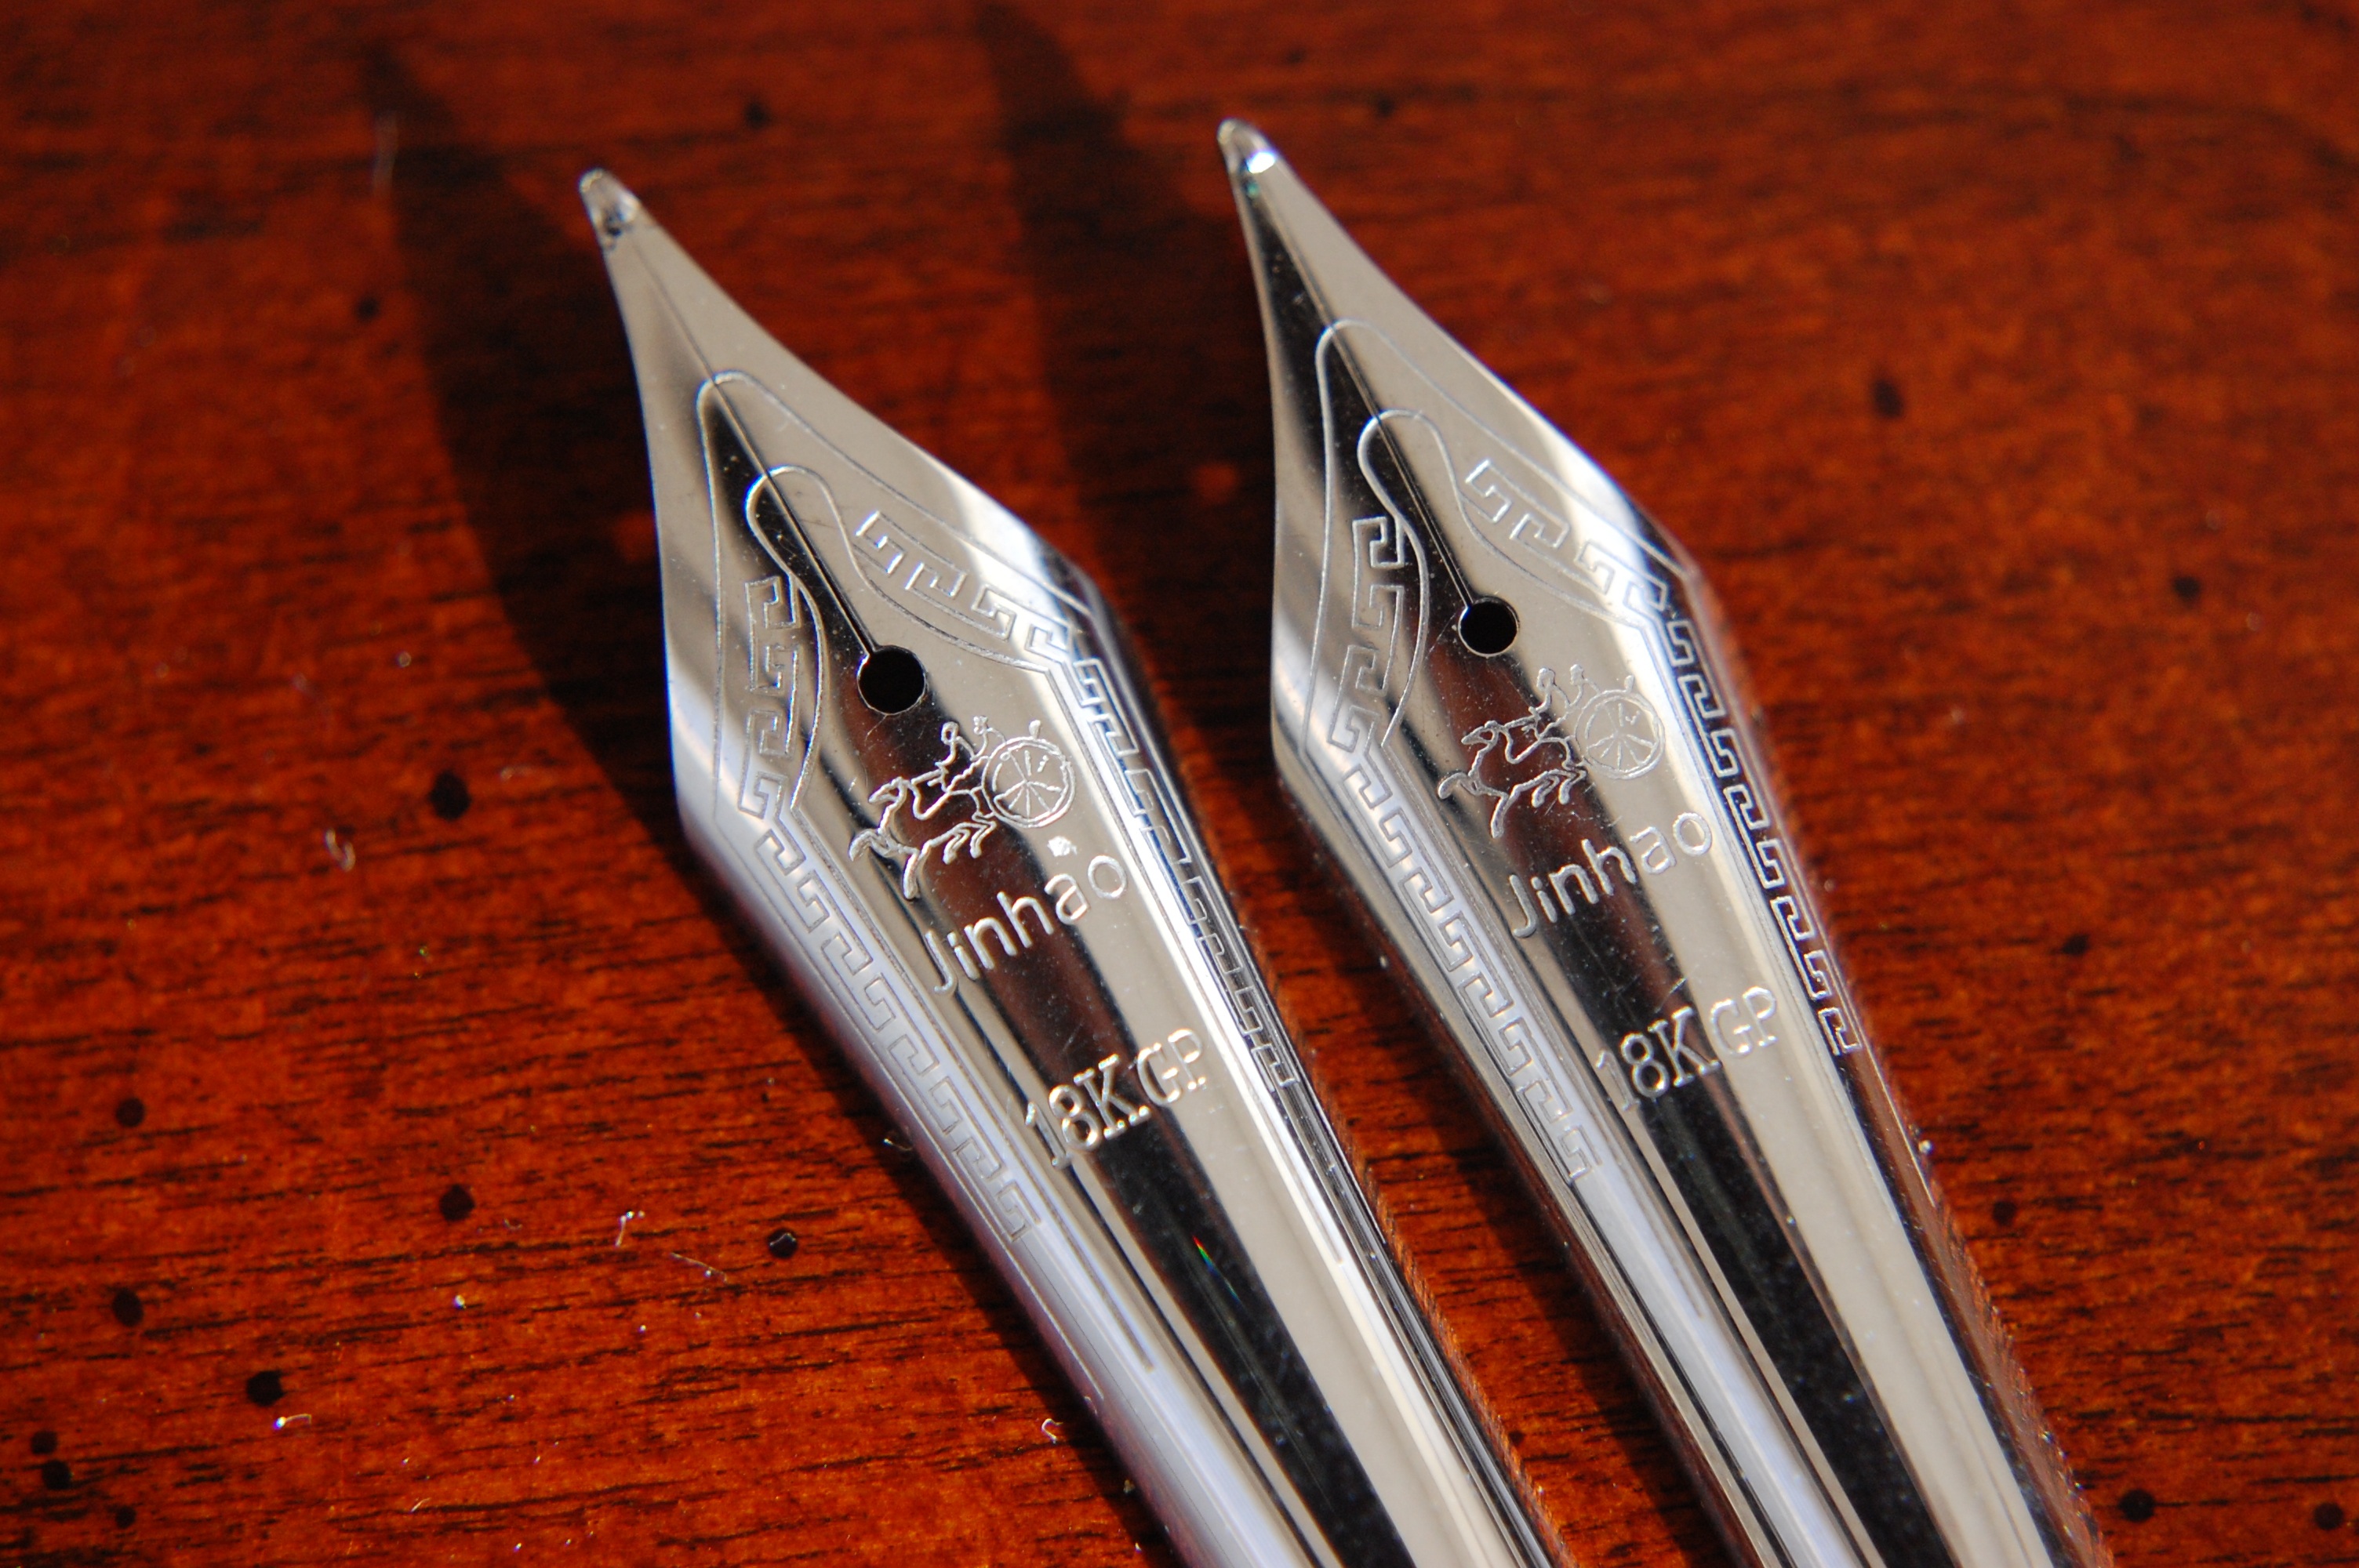
writing, pen, macro, office, business, ink, write, nib, fountain pen, silver, manuscript, handwriting, fountain, stationery, calligraphy, document, signature